Fred O'Donovan (actor)

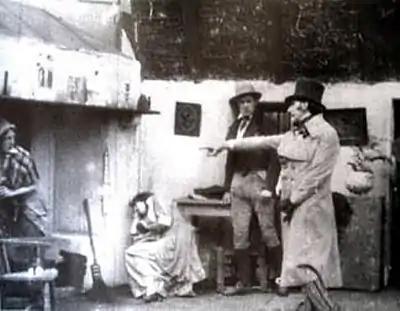
"Knocknagow" scene 1918

"Irish Limelight" described the film as a “triumphant” commercial success and pointed up its popularity in the United States. The Dublin "Evening Telegraph" reported that it was shown for three weeks in Boston and “took more money than the much ‘boosted’ "Birth of a Nation"”.